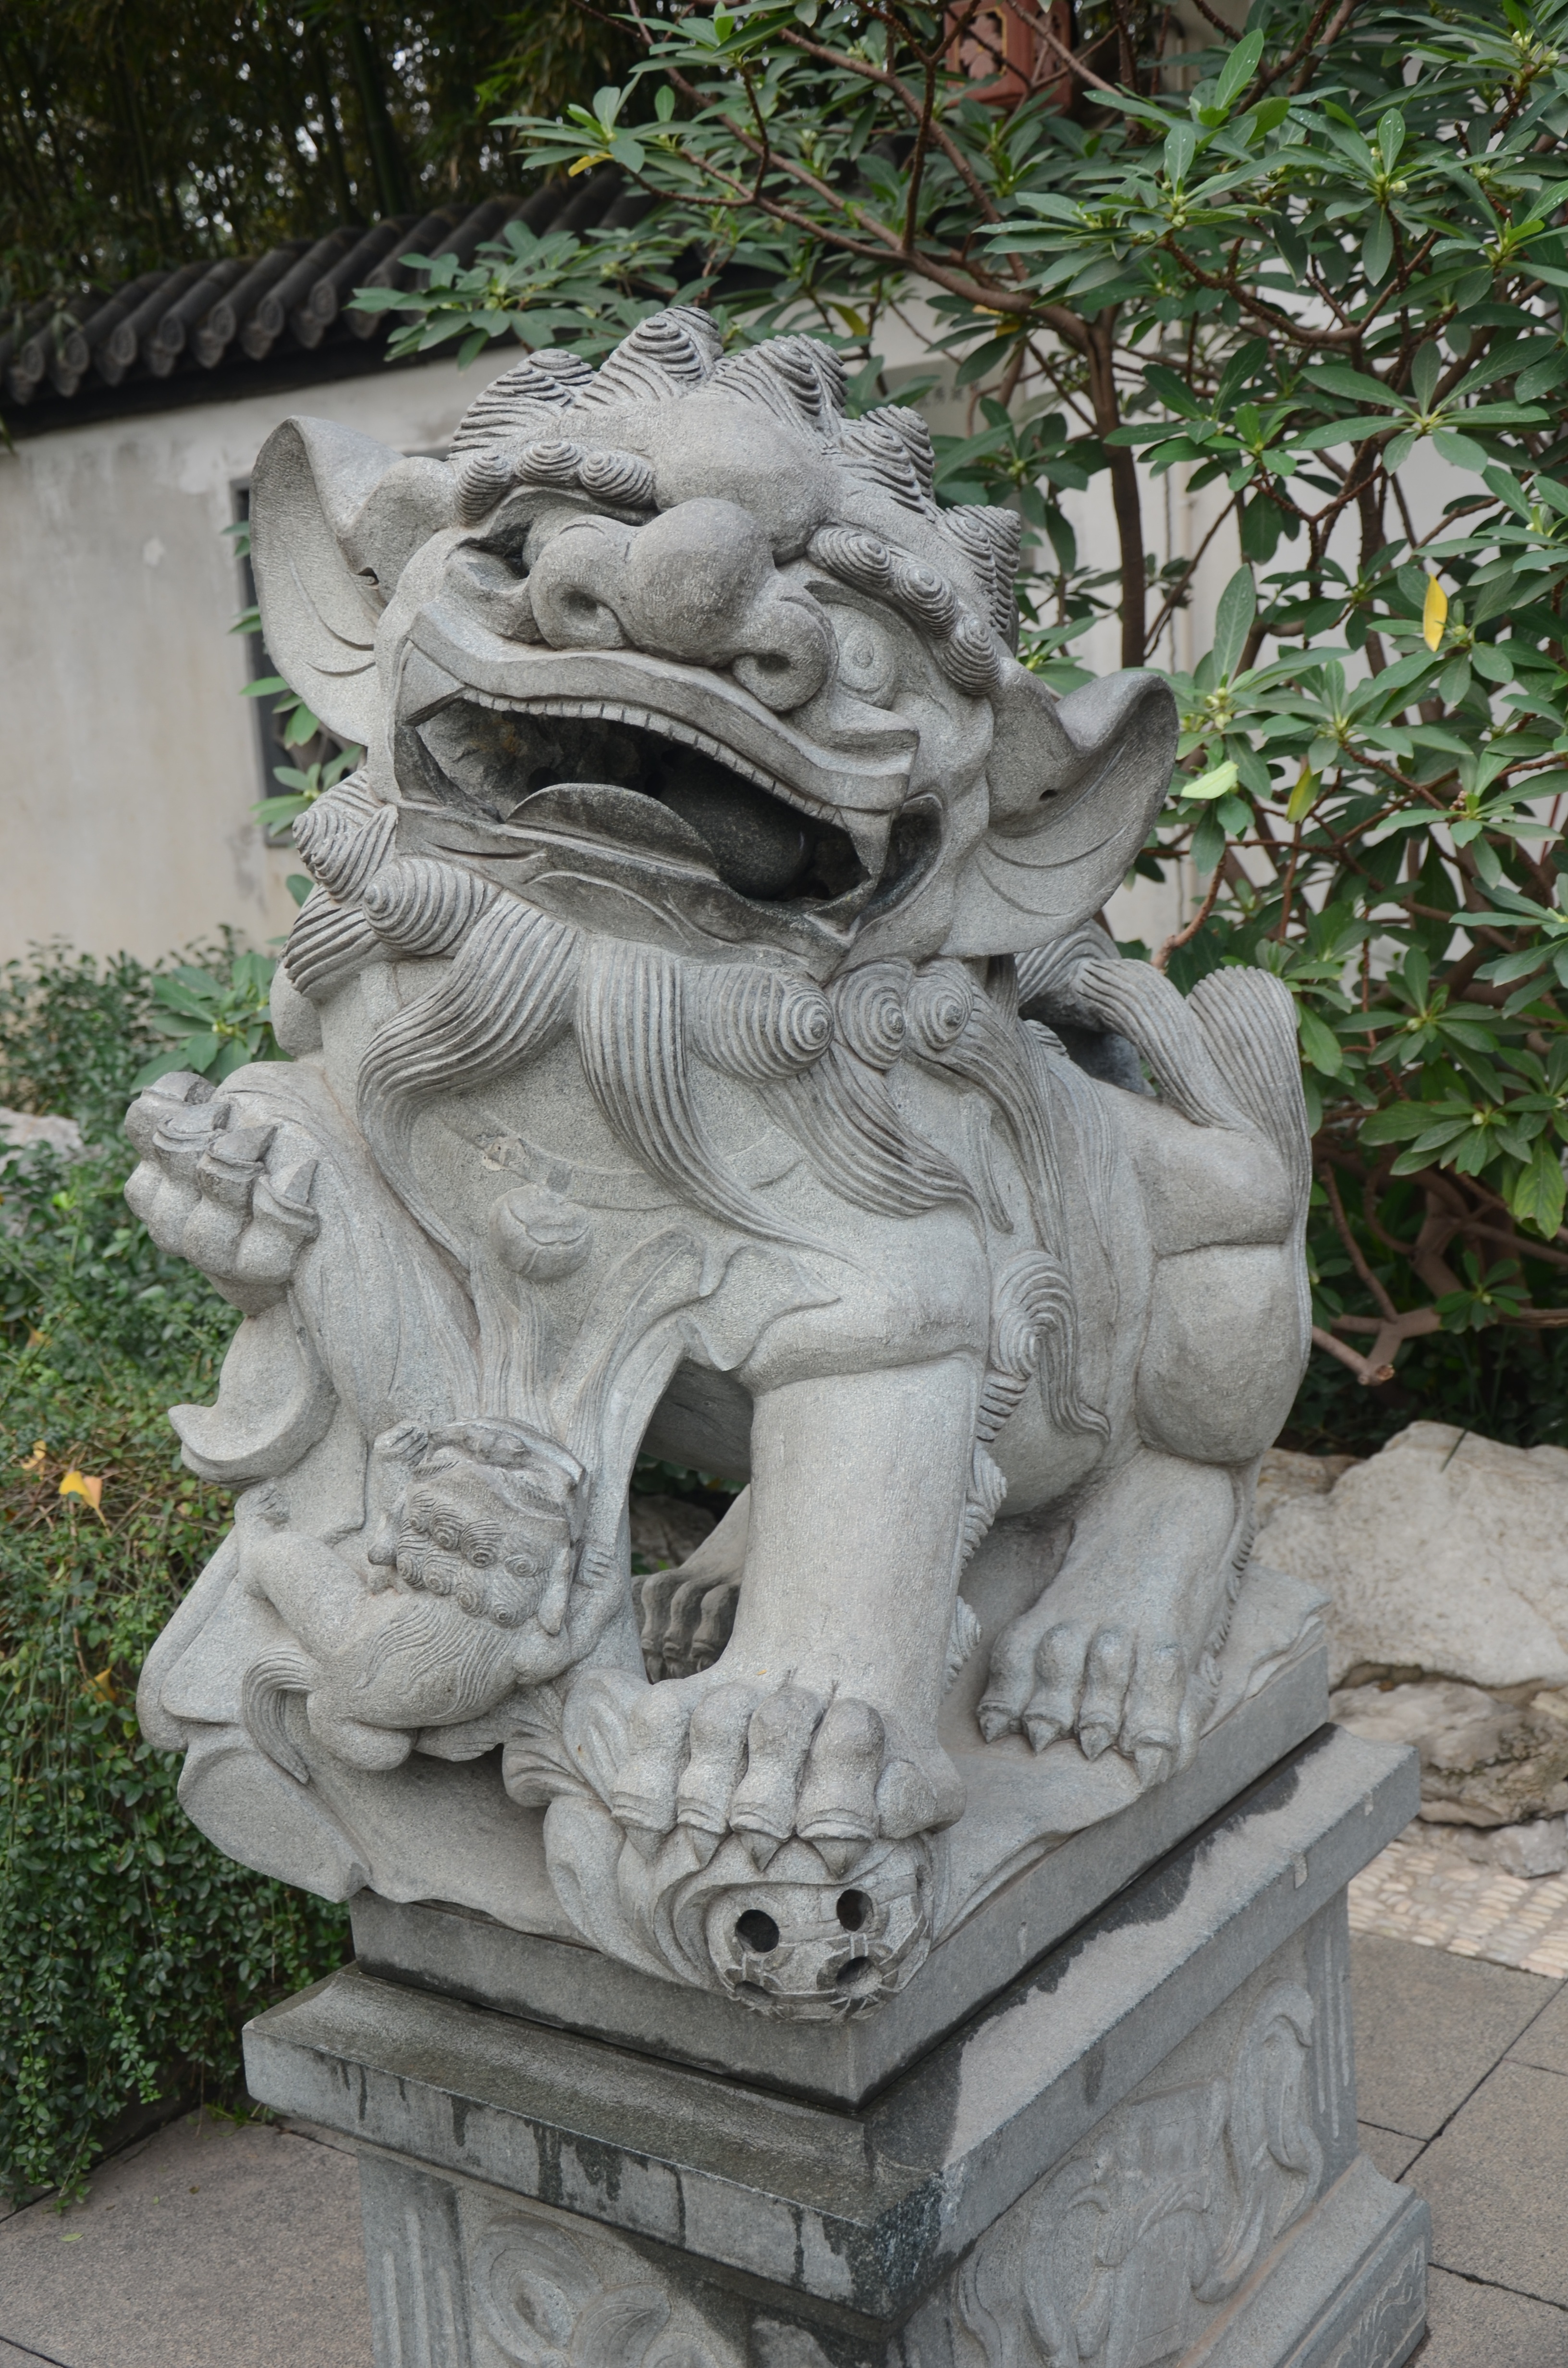
stone, monument, statue, asia, lion, sculpture, art, temple, carving, stone carving